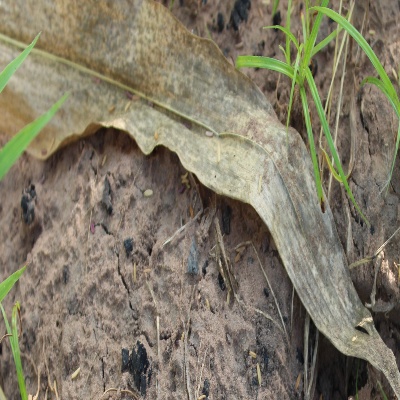
Crop: Maize
Condition: leaf blight